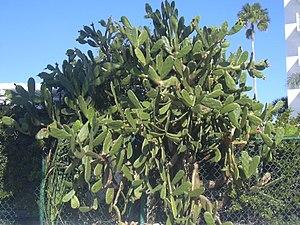
Opuntia est un des principaux genres de la famille des cactus avec près de 250 espèces.